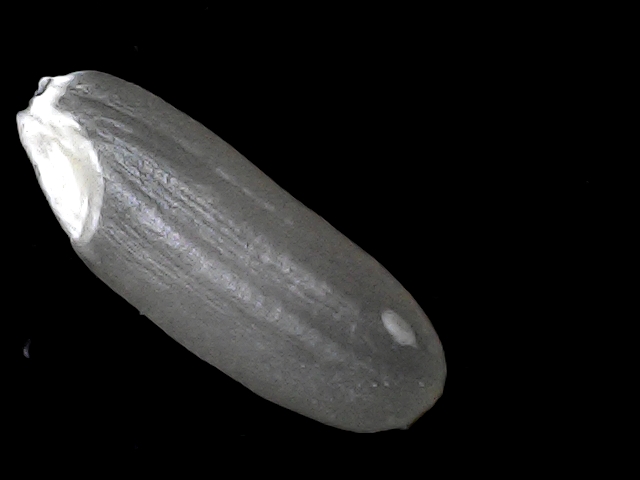
Rice variety: BD30